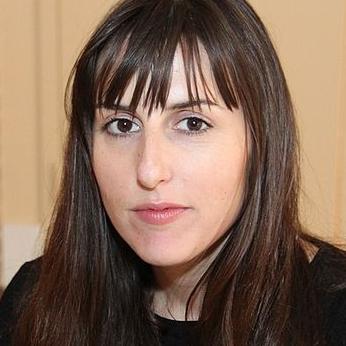
Age: 30